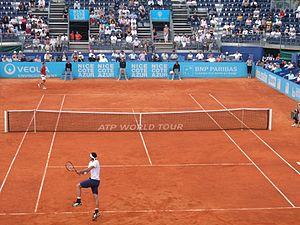
Tournoi ATP de Nice 2010 - Demi-finale entre Richard Gasquet (France) et Potito Starace (Italie).